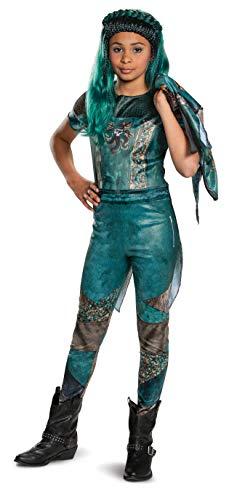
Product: Disney Uma Descendants 3 Classic Girls' Costume
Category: Toys & Games | Dress Up & Pretend Play | Costumes
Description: Disney - Descendants 3.
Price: $11.80
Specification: ProductDimensions:42x16x1inches|ItemWeight:7.7ounces|ShippingWeight:10.4ounces(Viewshippingratesandpolicies)|ASIN:B07NF29SN9|Itemmodelnumber:20367G|Manufacturerrecommendedage:10-12years